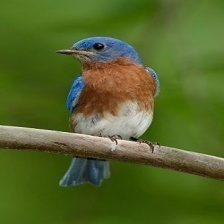
Species: EASTERN BLUEBIRD
Scientific name: SIALIA SIALIS